Siege of Porto

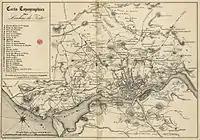
Topographic map of the Siege of Porto

On the Royalists side, General Álvaro Xavier da Fonseca Coutinho e Póvoas and the Viscount of Santa Marta joined forces. The two generals disposed their armies to surround the city.